Eric Gugler

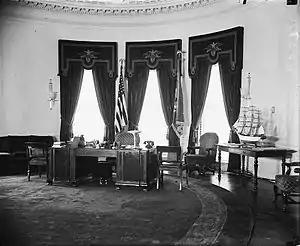
The newly built Oval Office in 1934.

Eric Gugler (March 13, 1889 – May 17, 1974) was an American Neoclassical architect, interior designer, sculptor and muralist. He was selected by President Franklin D. Roosevelt to design the Oval Office.